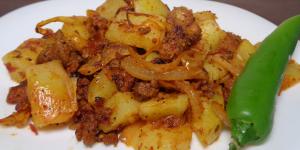
revuelto de chorizo y patatas